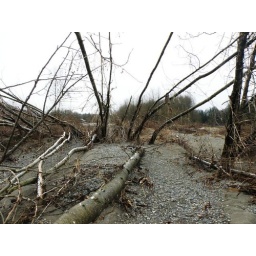
These trees were shoved over by recent flooding. This whole beach area was under about 10' of water.